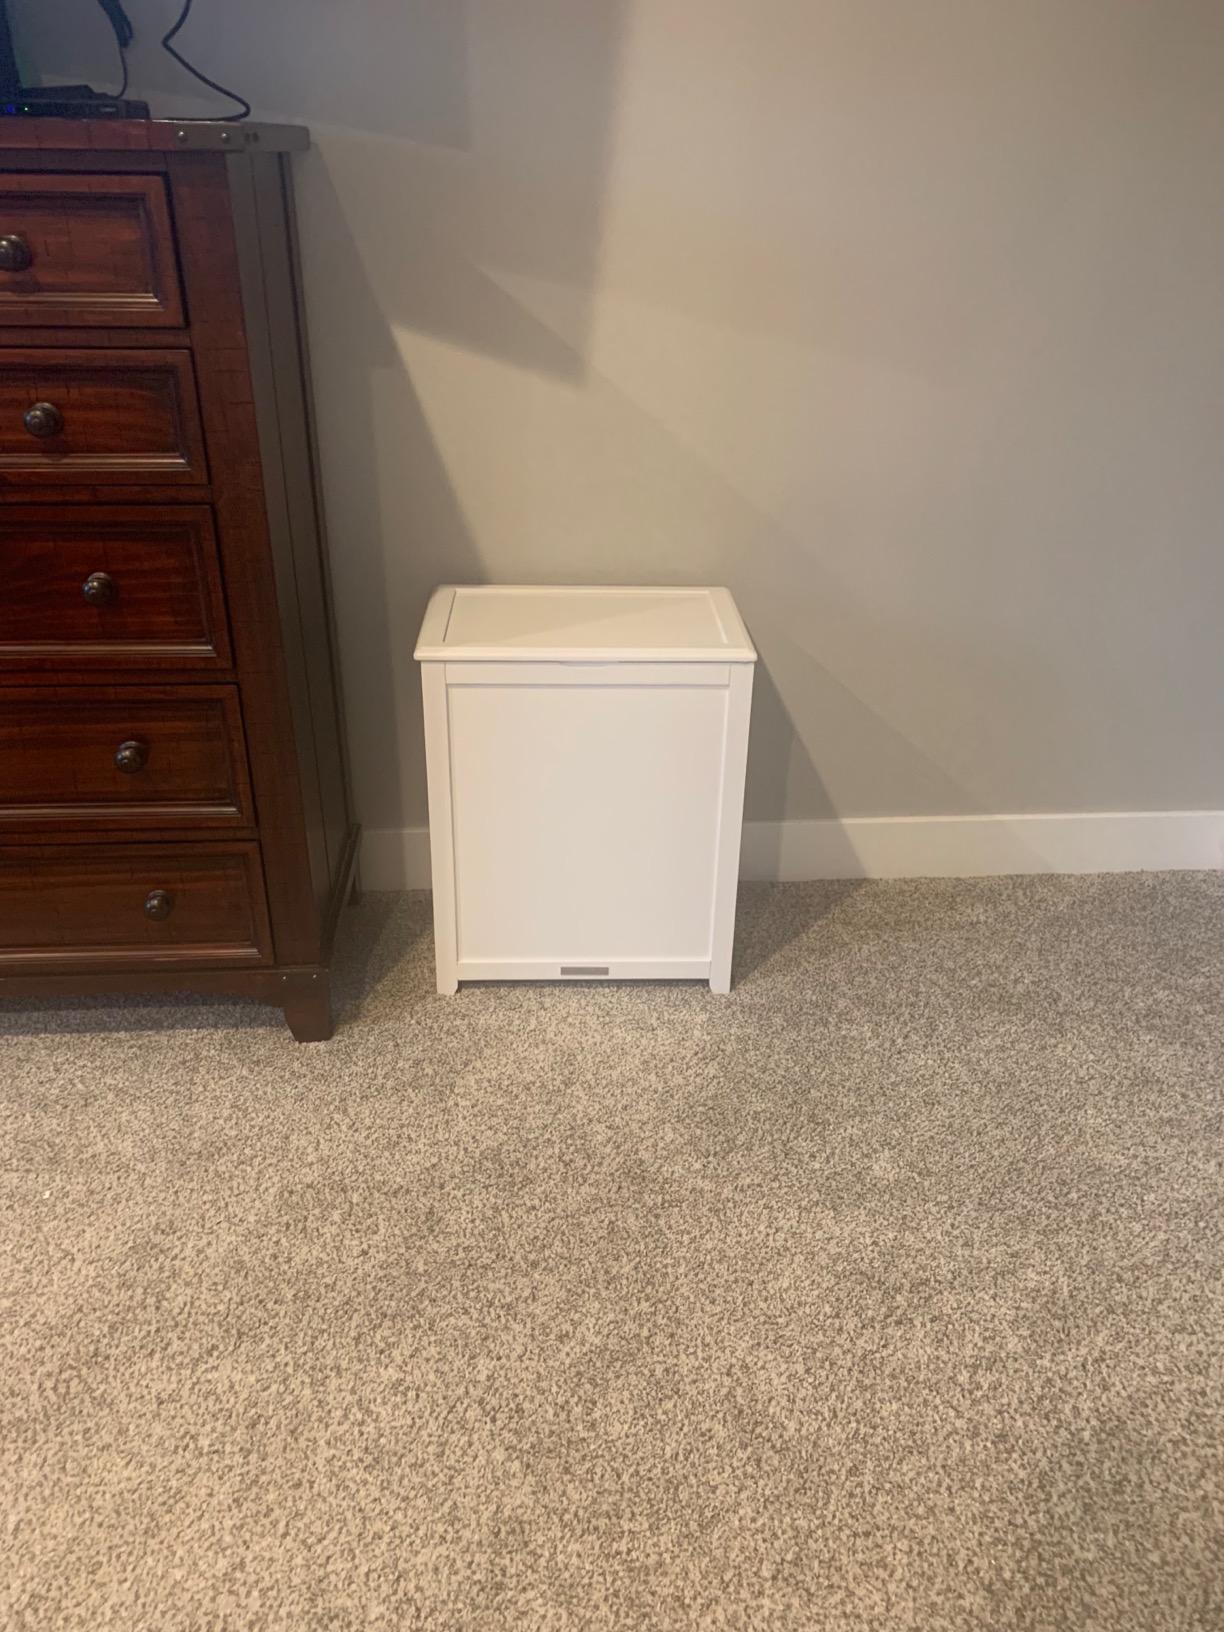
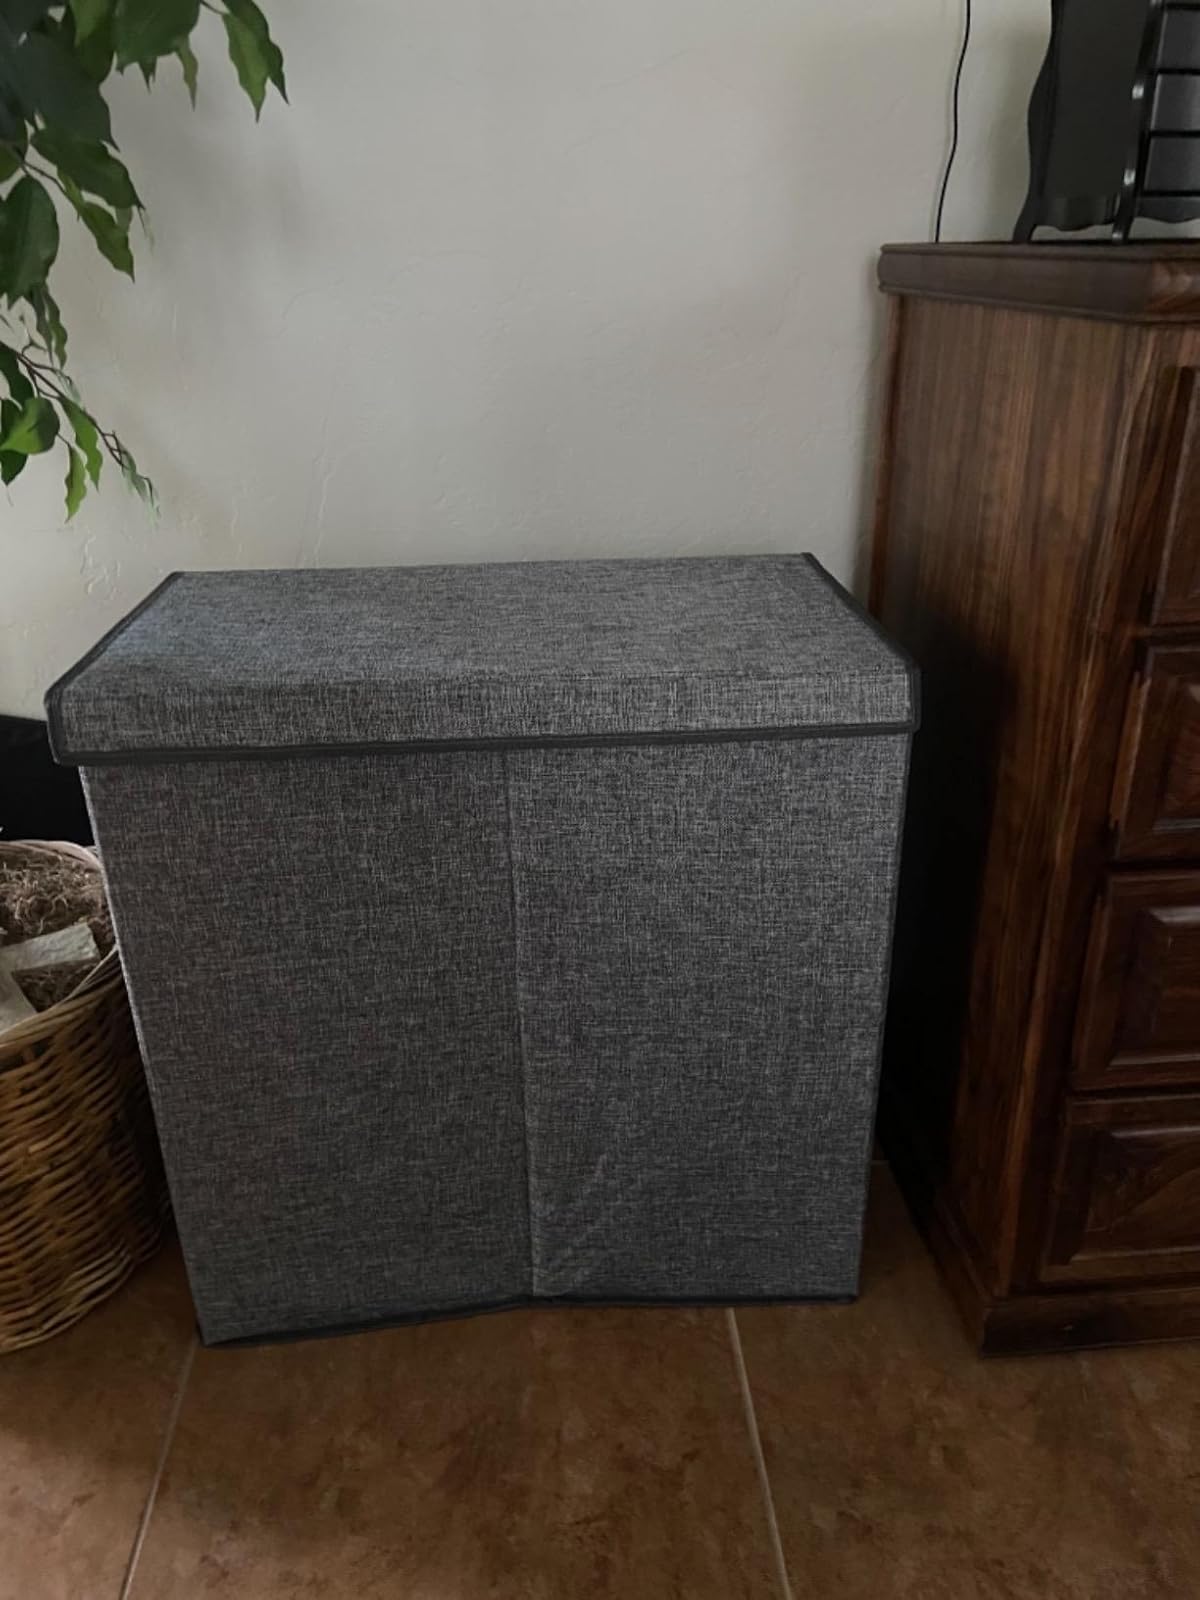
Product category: items_hamper
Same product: no